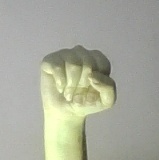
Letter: saad